Go West (2005 film)

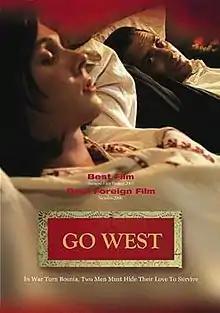

Go West is a 2005 Bosnian drama directed by Ahmed Imamović. It tells the story of two gay lovers, one being a Bosniak and the other a Serb, during the Bosnian War. It was developed jointly by two studios, one being in Bosnia and the other in Croatia.